Arabian Love

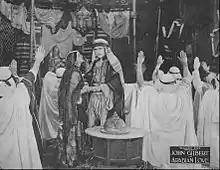
Lobby card

"Arabian Love" was made to profit on the success of "The Sheik" (1921), a film which romanticizes sheiks and Latin lovers. Most films John Gilbert made at Fox Film Corporation flopped, but "Arabian Love" became a great success. Gilbert was praised for his portrayal of a sheik, but the actor himself loathed it and made sure he later would not appear again in that sort of character. Barbara La Marr was praised by the critics too, with the film magazine "Moving Picture World" stating that "the forlorn lovesickness of the sheik’s daughter [is] unusually effective".